Priscilla, Queen of the Desert (musical)

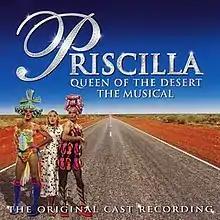

Priscilla, Queen of the Desert is a jukebox musical with book by Australian film director-writer Stephan Elliott and Allan Scott, using well-known pop songs as its score. Adapted from Elliott's 1994 film "The Adventures of Priscilla, Queen of the Desert", the musical tells the story of two drag queens and a trans woman, who contract to perform a drag show at a resort in Alice Springs, a resort town in the remote Australian desert. As they head west from Sydney aboard their lavender bus, Priscilla, the three friends come to the forefront of a comedy of errors, encountering a number of strange characters, as well as incidents of homophobia, while widening comfort zones and finding new horizons.